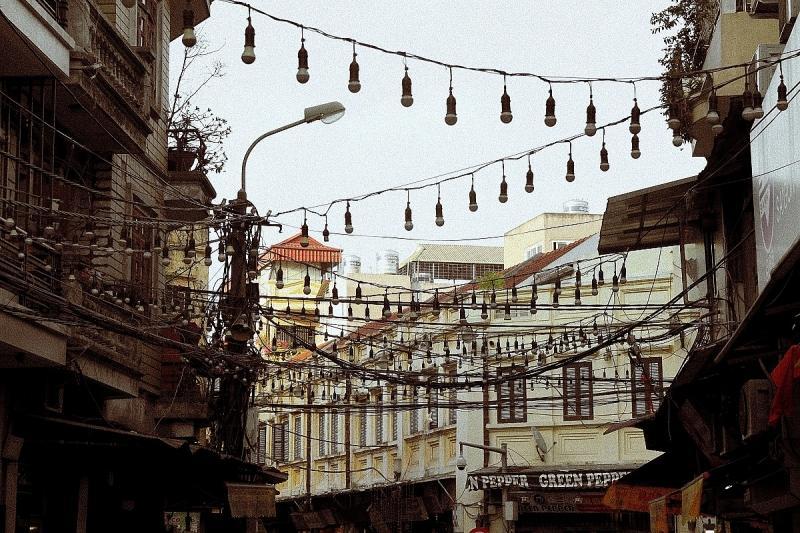
có những sợi dây treo đèn và những sợi dây điện xuất hiện trong bức ảnh